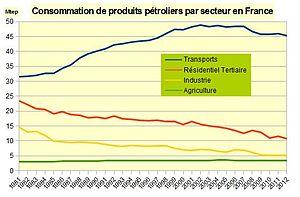
Consommation de produits pétroliers par secteur en France source données
Le secteur économique de l'énergie en France comprend la production locale et l'importation d'énergie primaire, leur transformation en énergies secondaires et le transport et la distribution d'énergie jusqu'au consommateur final. Le secteur de l'énergie représentait 2,0 % du PIB français en 2015, et la facture énergétique 1,8 % du PIB.